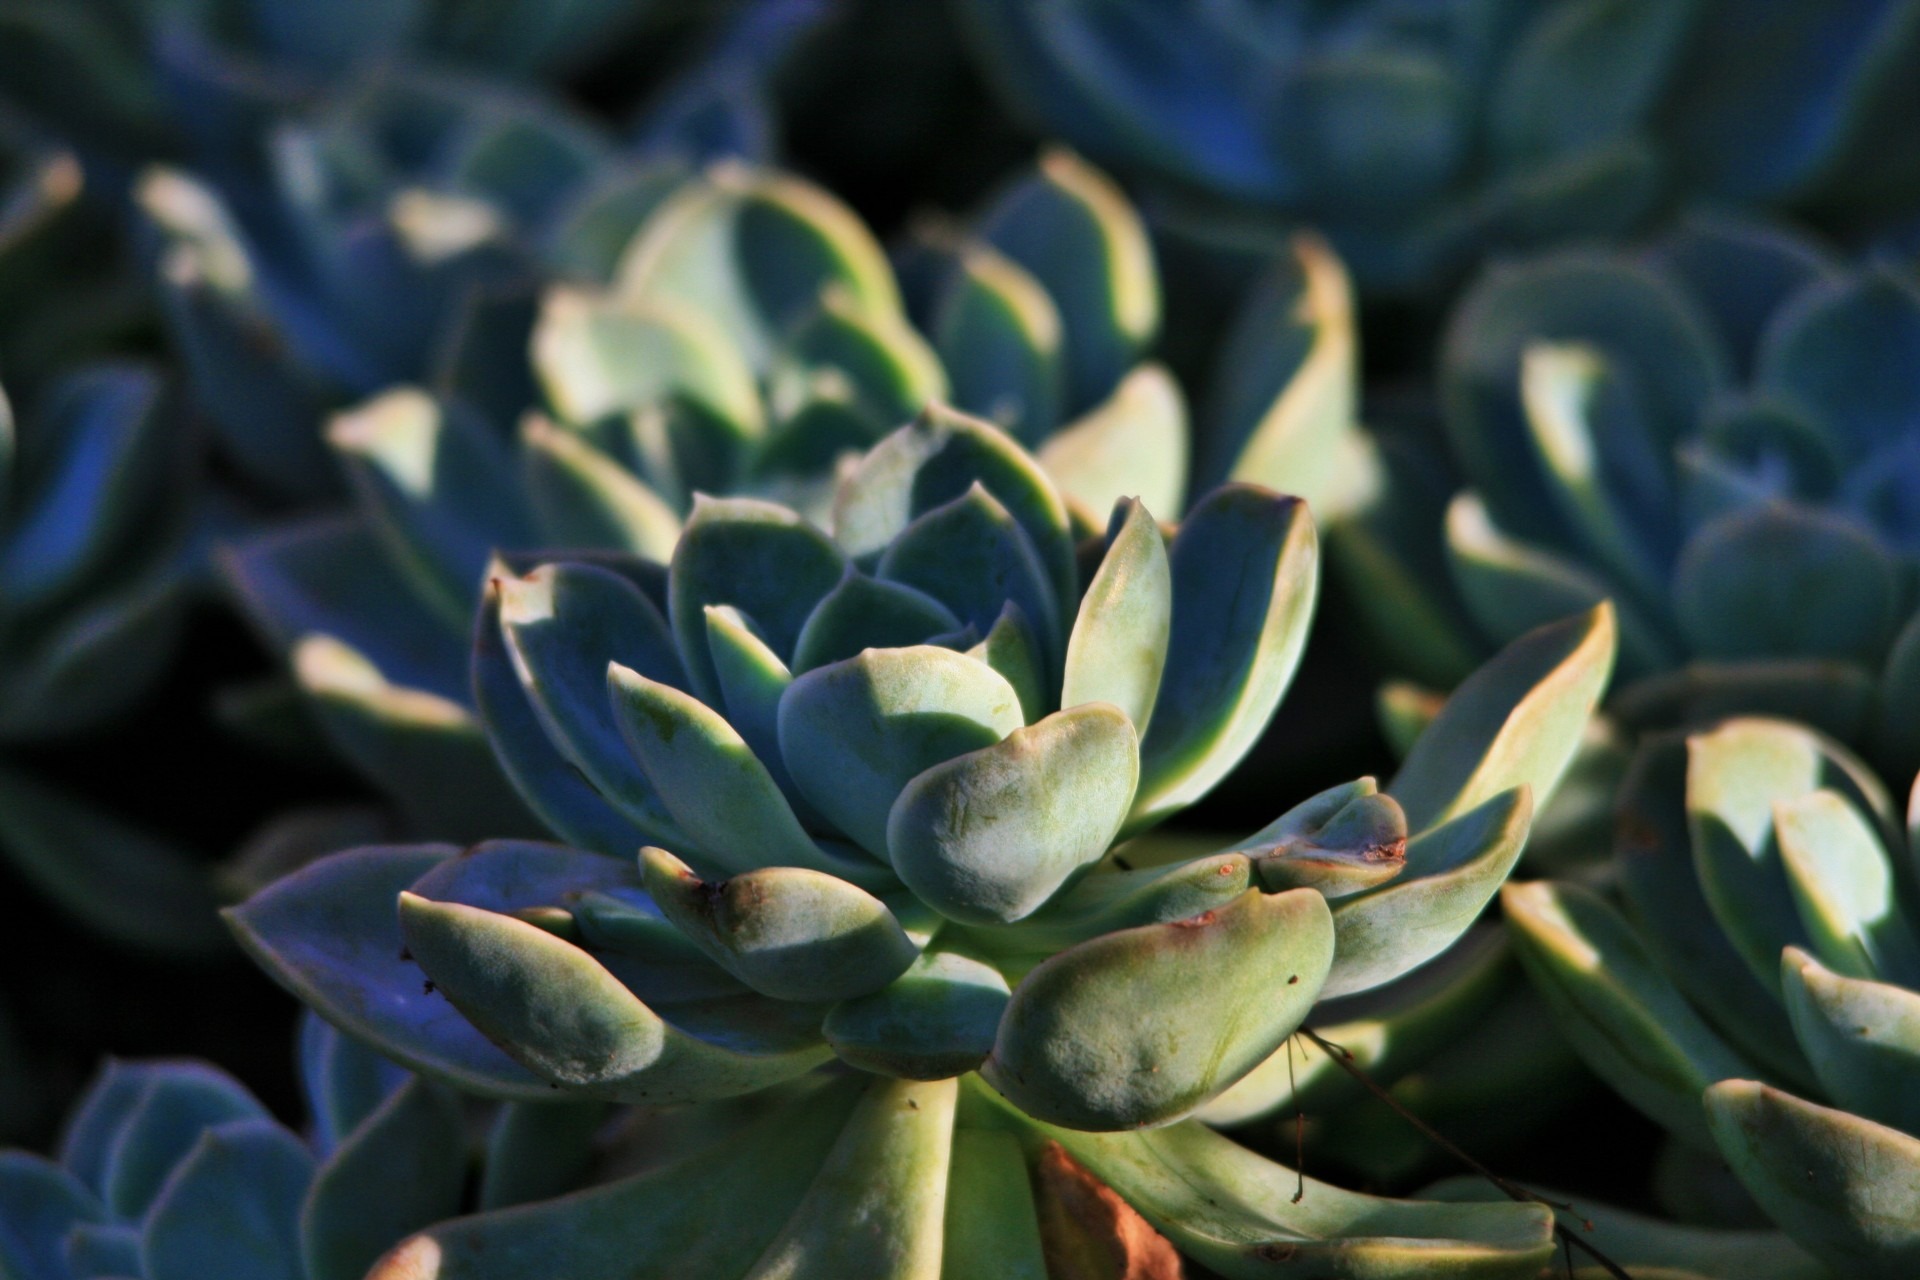
branch, blossom, plant, leaf, flower, petal, bloom, floral, rose, spring, green, botany, succulent, flora, eco, bud, macro photography, pale, flowering plant, land plant, grey green, fatplant